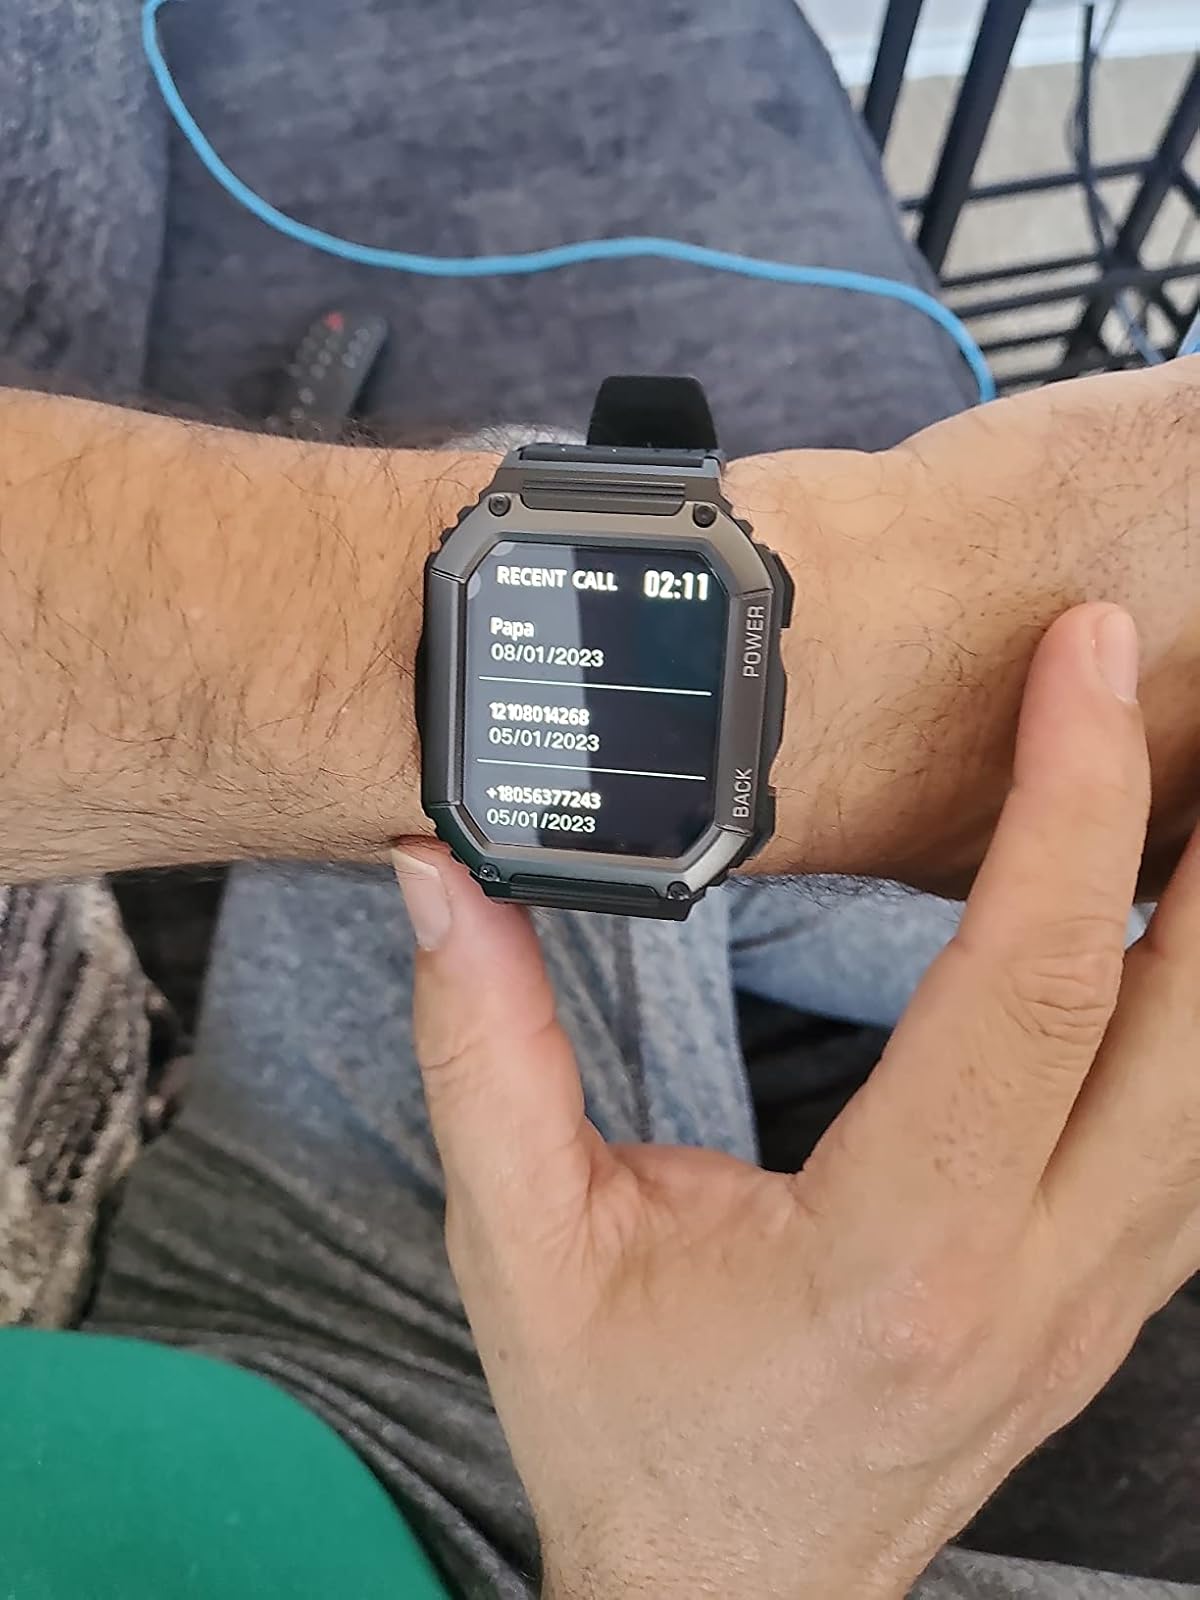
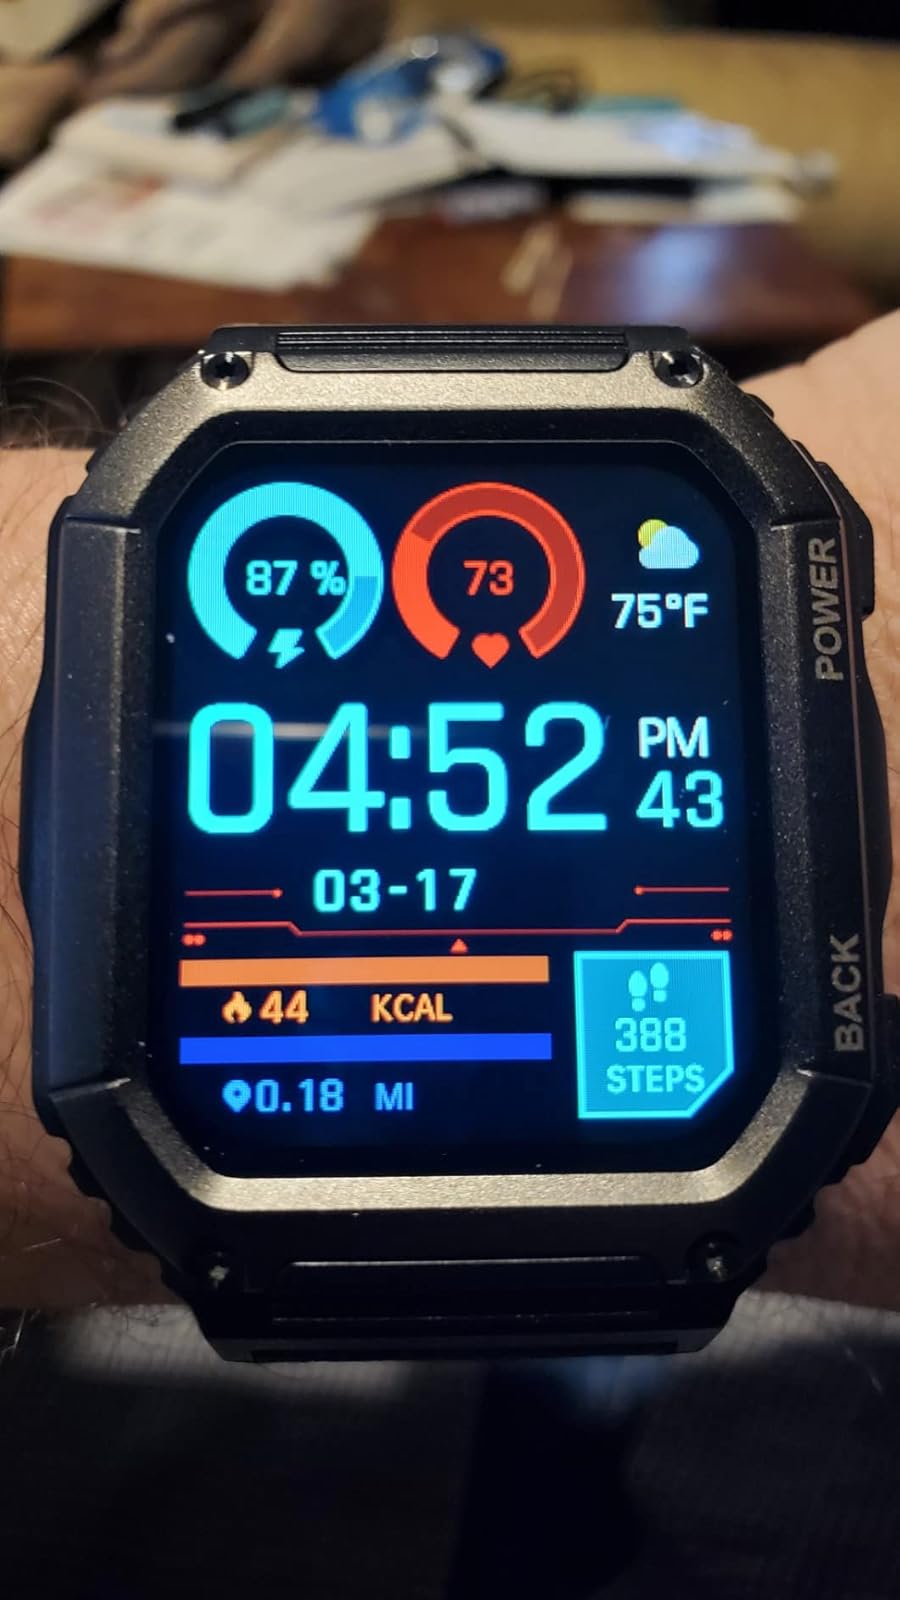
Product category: smartwatch
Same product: yes